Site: brandenburg
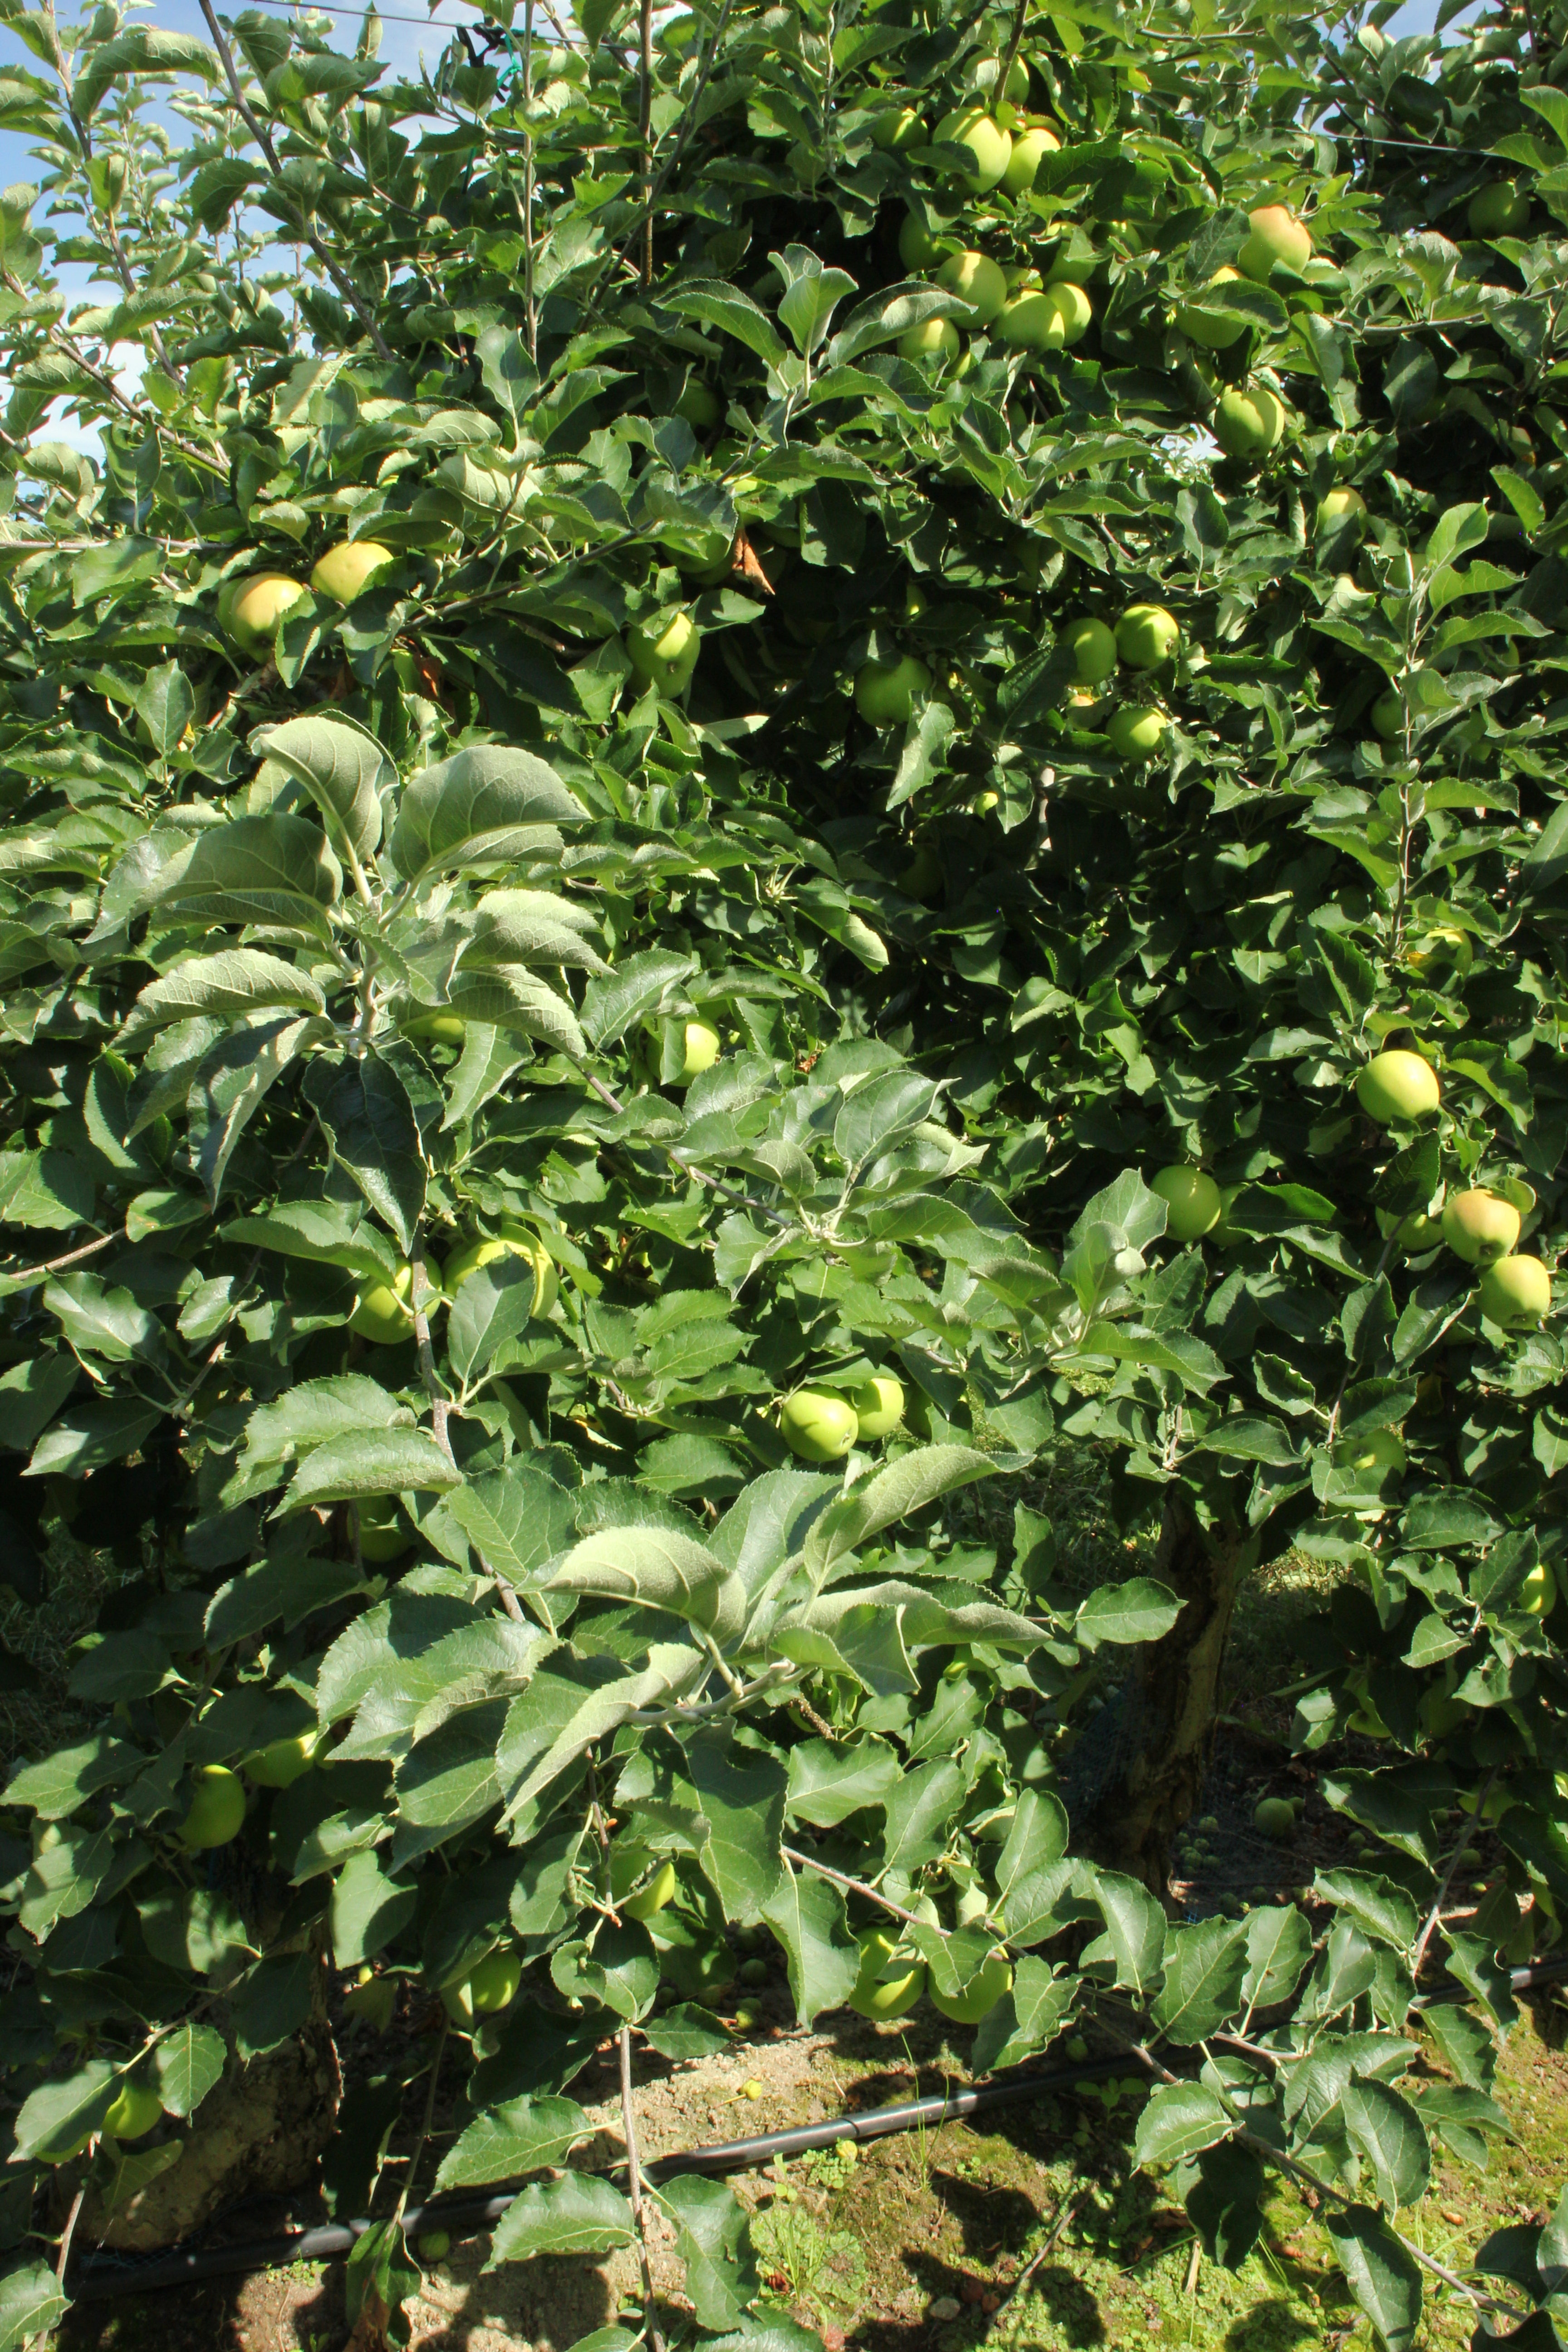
Growth stage (BBCH 77): Development of fruit